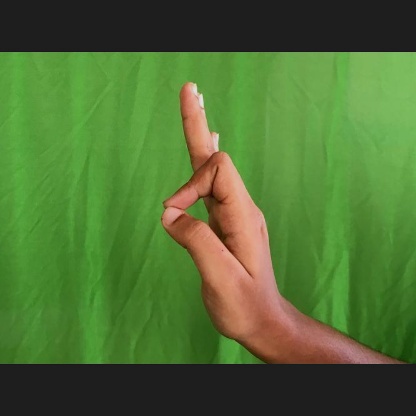
Mudra: Aralam